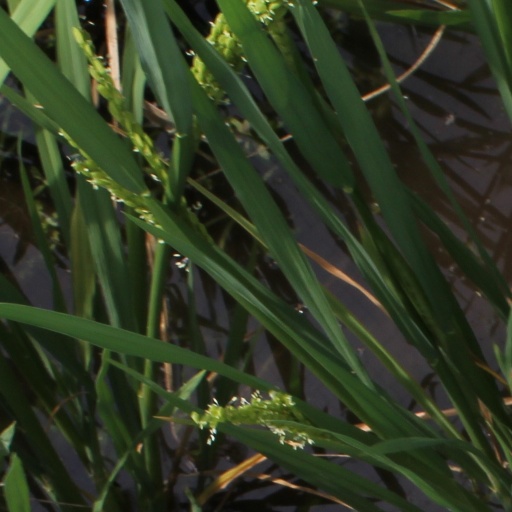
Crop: rice